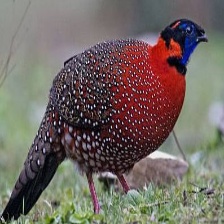
Species: SATYR TRAGOPAN
Scientific name: TRAGOPAN SATYRA